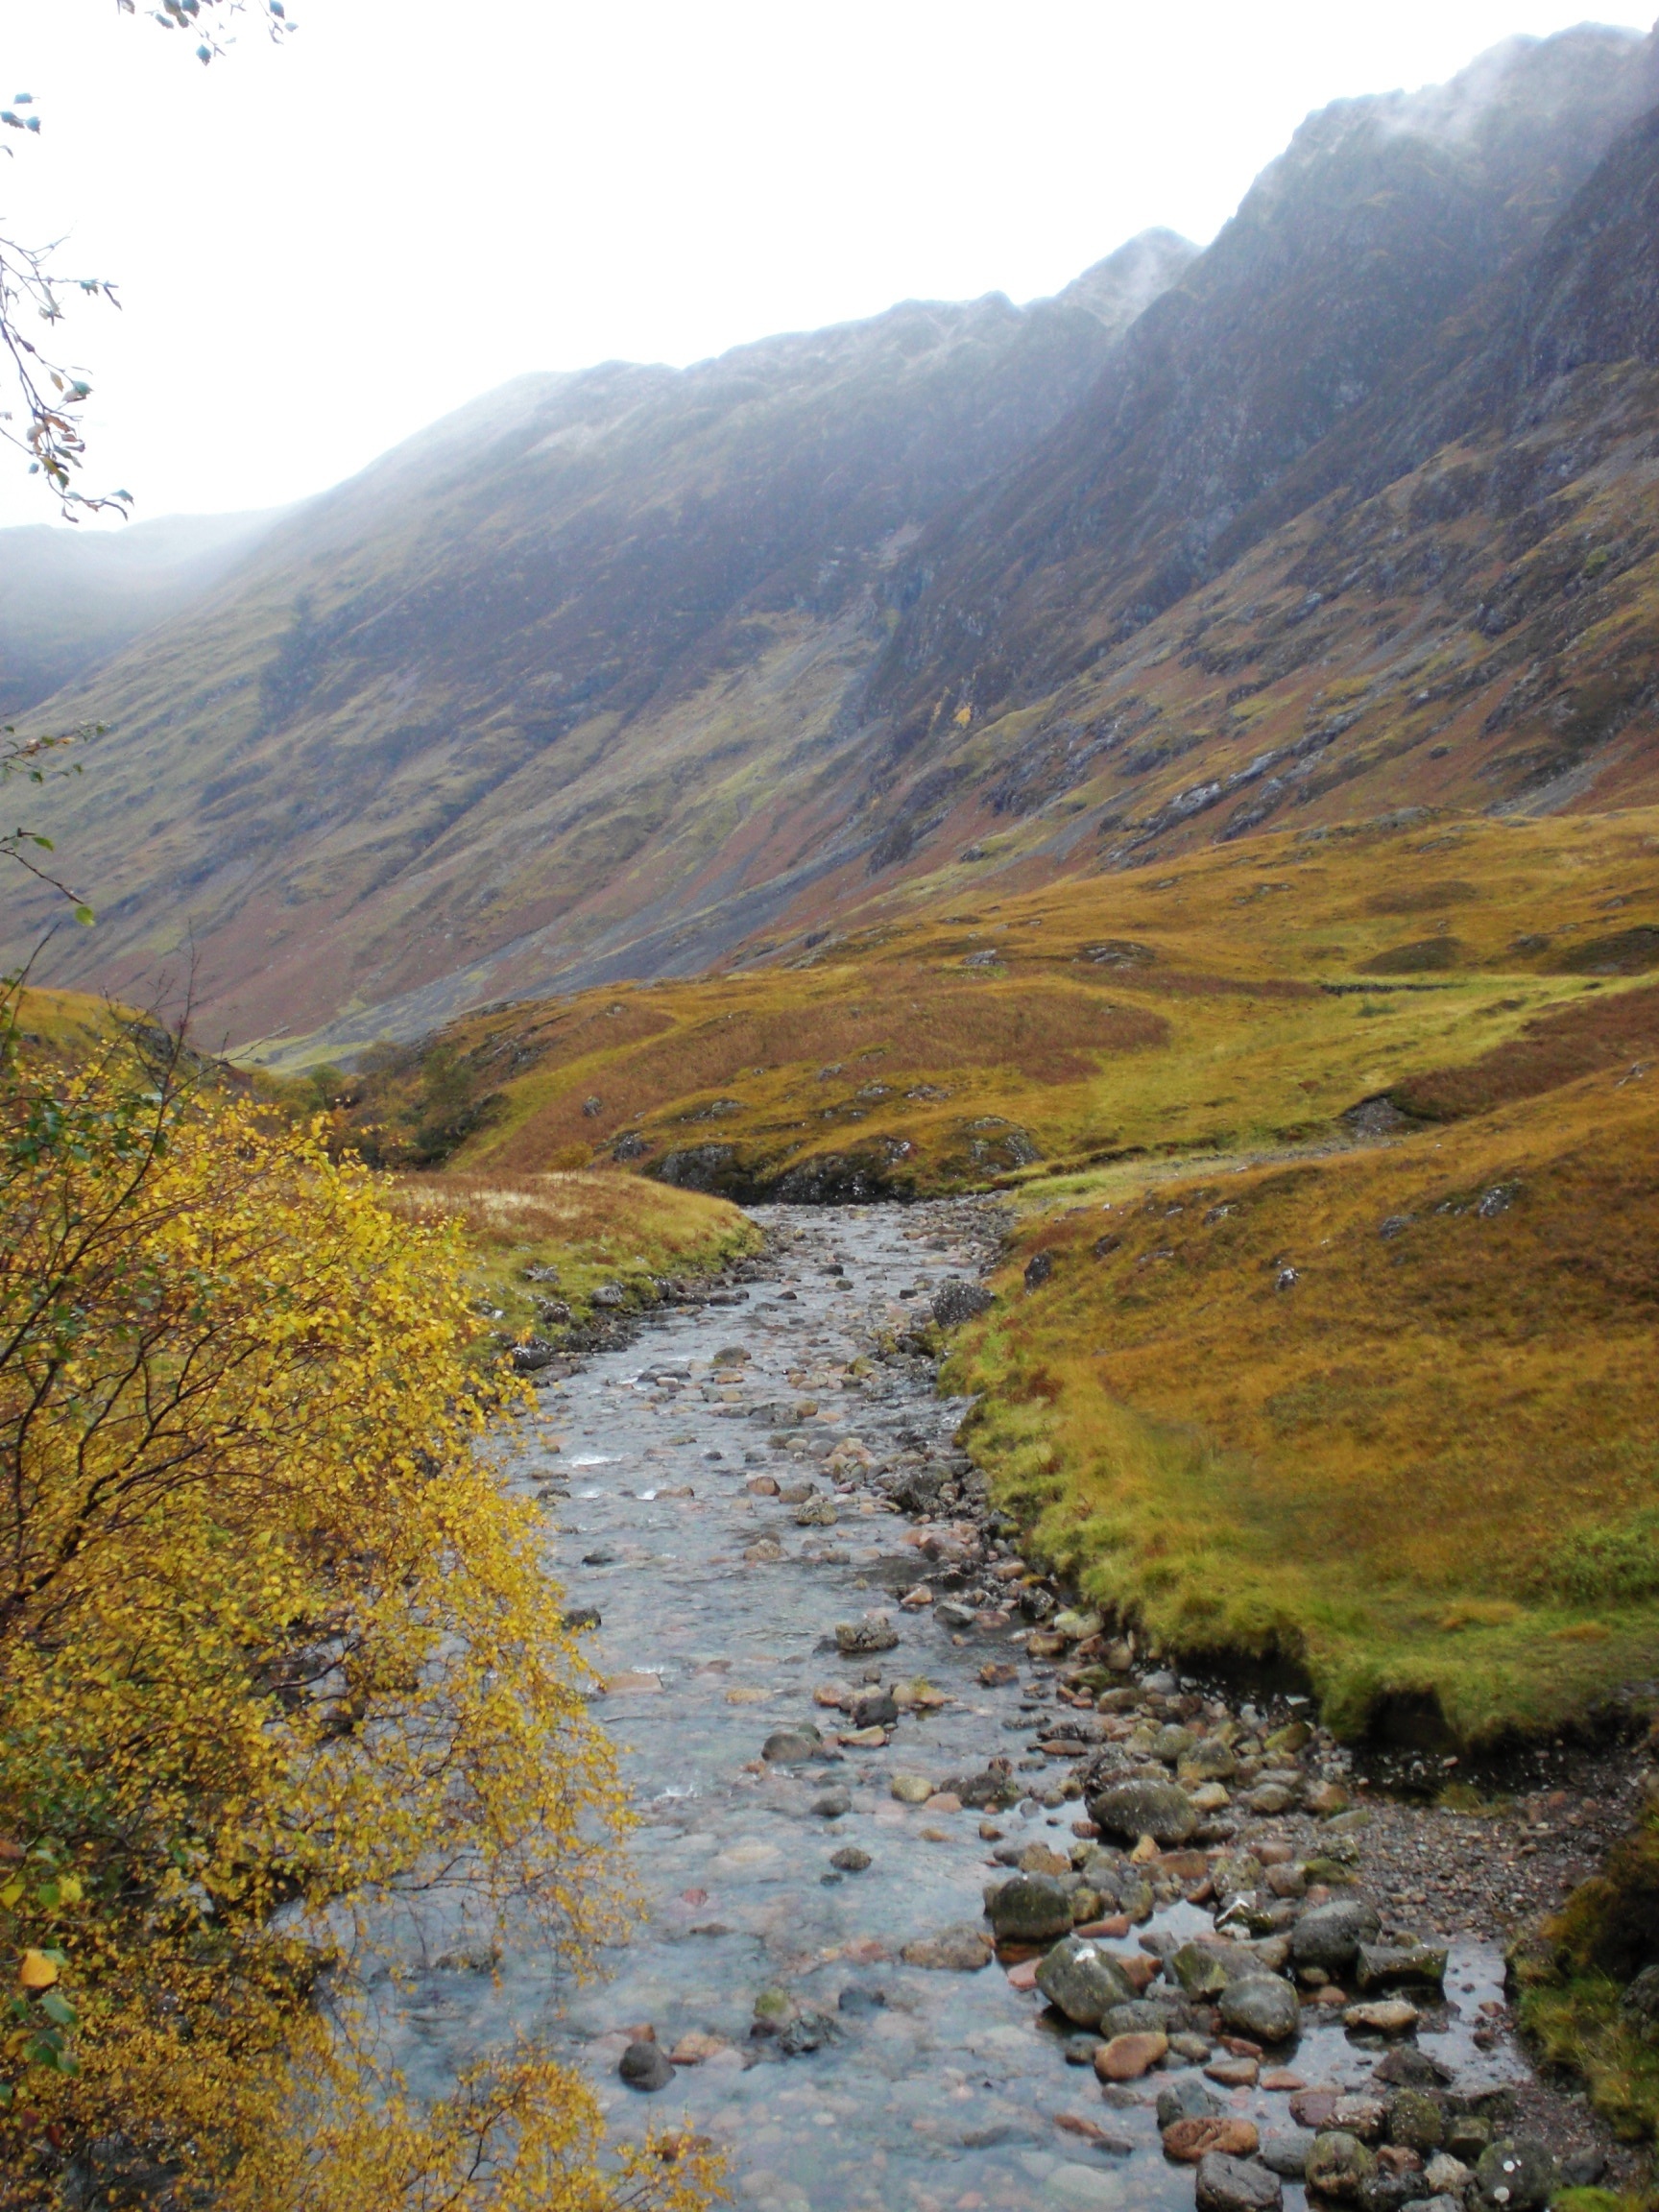
landscape, nature, rock, wilderness, walking, mountain, trail, hill, lake, river, valley, mountain range, idyllic, stream, autumn, highland, ridge, body of water, plateau, scotland, fell, bach, mood, loch, murmur, landform, tarn, mountain pass, highlands and islands, geographical feature, mountainous landforms